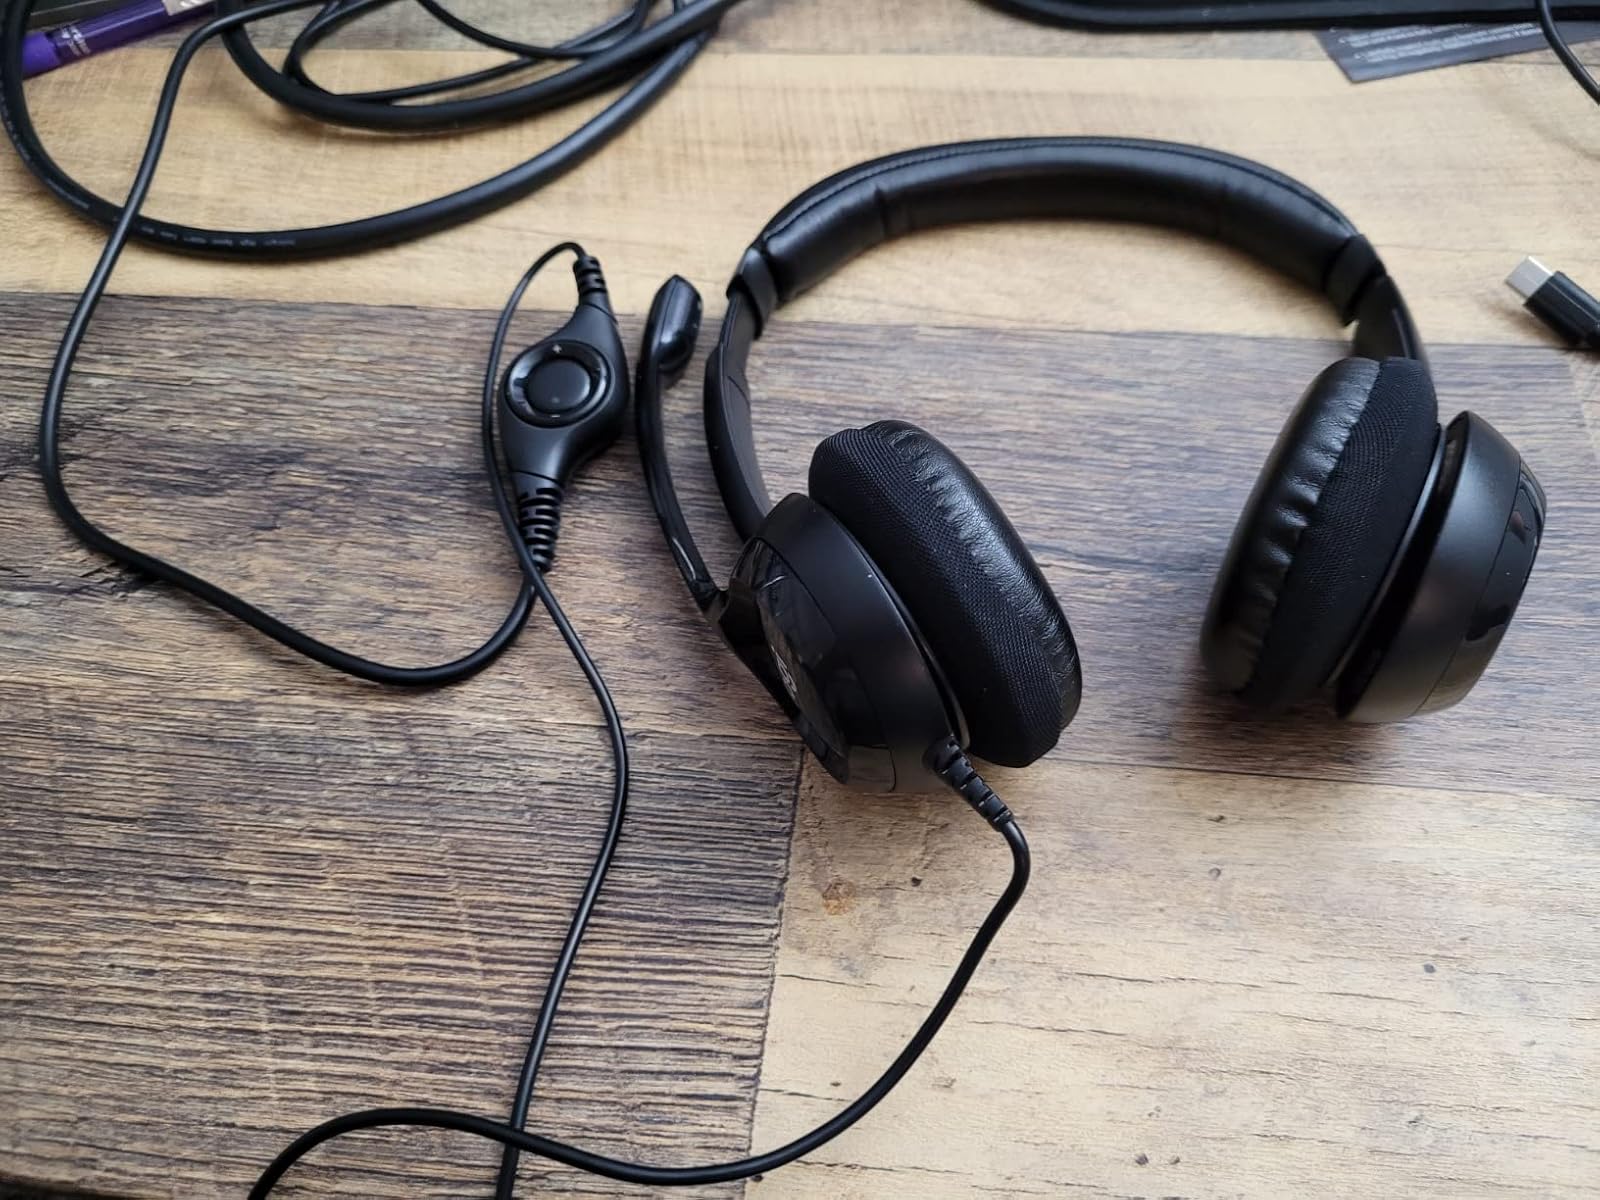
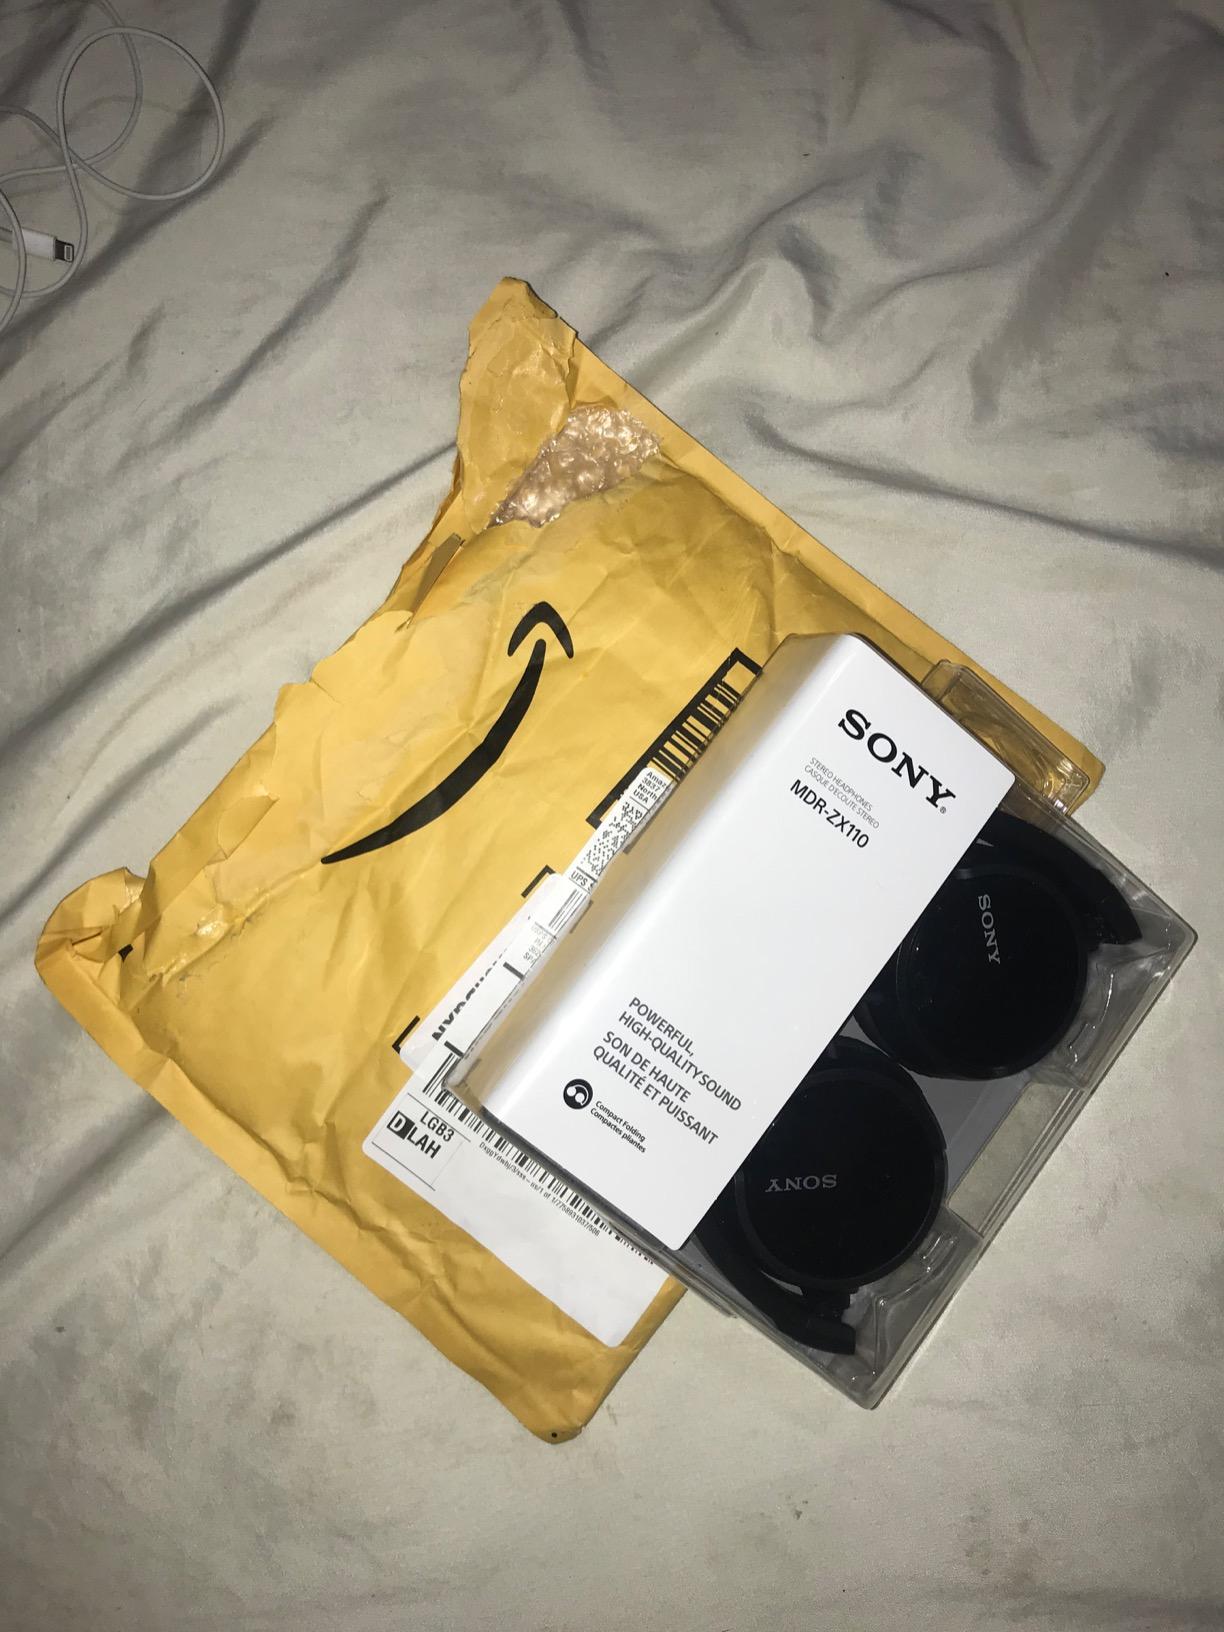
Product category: headphones
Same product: no